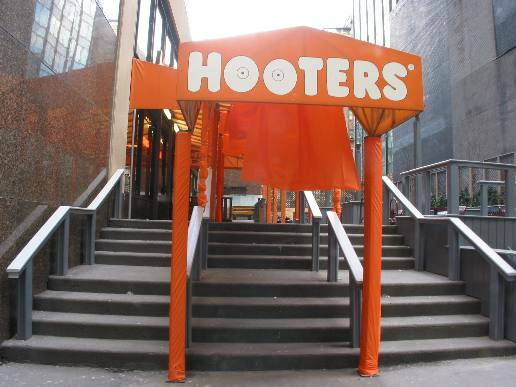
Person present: No